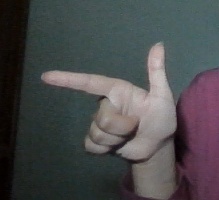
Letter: yaa